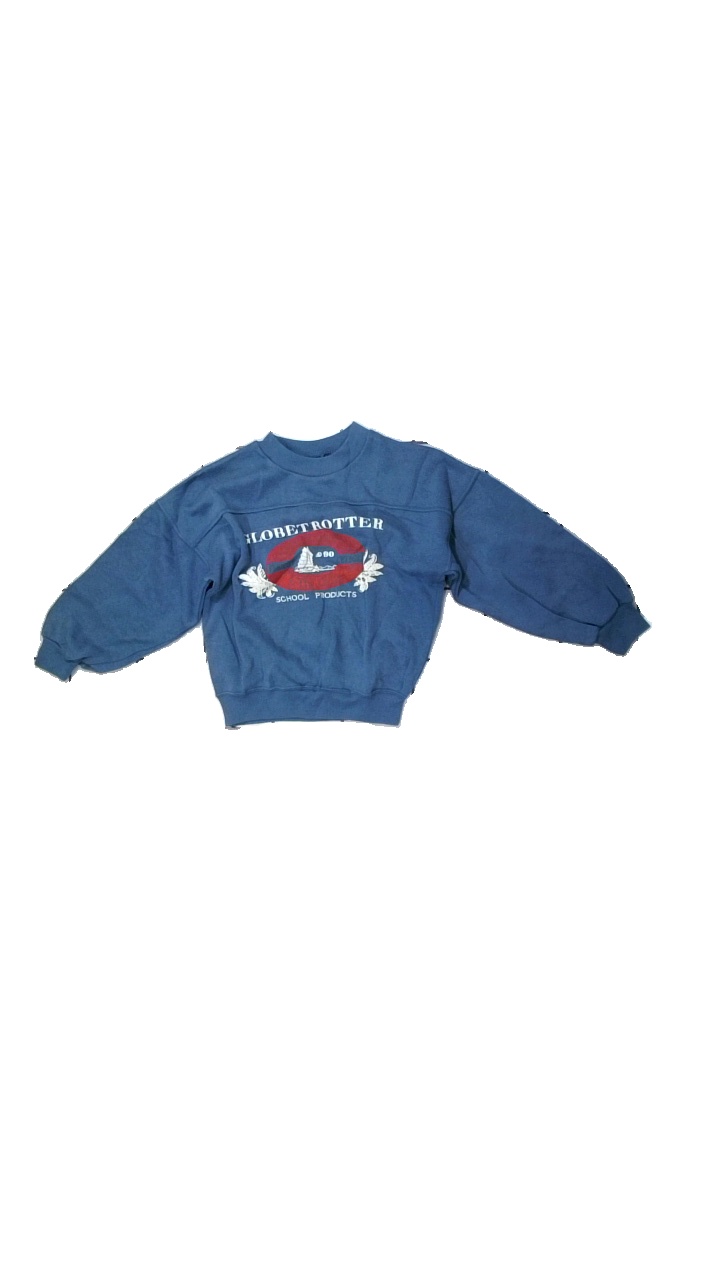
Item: Sweater (Children)
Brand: School
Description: blue sweatshirt with red and white print
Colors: Blue, Red, White
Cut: Regular, C-collar
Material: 57% Polyester 43% Cotton
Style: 90s
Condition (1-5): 2
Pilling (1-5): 1
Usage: Export
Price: <50